Frog Detective 3: Corruption at Cowboy County

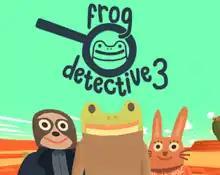

Frog Detective 3: Corruption at Cowboy County is a 2022 adventure game by independent Australian developers Grace Bruxner and Thomas Bowker. Gameplay revolves around the player's role as Frog Detective, a detective frog who is trying to solve a comedic mystery. It was met with a positive reception.